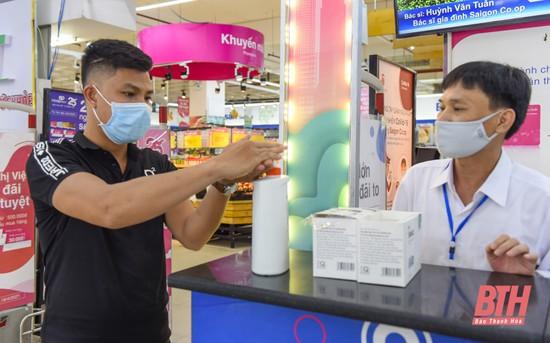
có một nam thanh niên đang thực hiện xịt khuẩn bên quầy